Postage stamps and postal history of Hungary

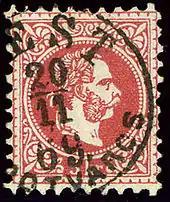
5 kreuzer cancelled at Pest Lipotvaros in 1869

The first specifically Hungarian stamp was released on 1 May 1871. The stamp was produced by the State Press of Buda by lithography, followed by an engraved set and newspaper stamps. There was no indication of language, but the face of Franz Josef appeared above the national emblem, for values 2 to 25 kreuzer. The 25 kreuzer image helps to distinguish the issues.